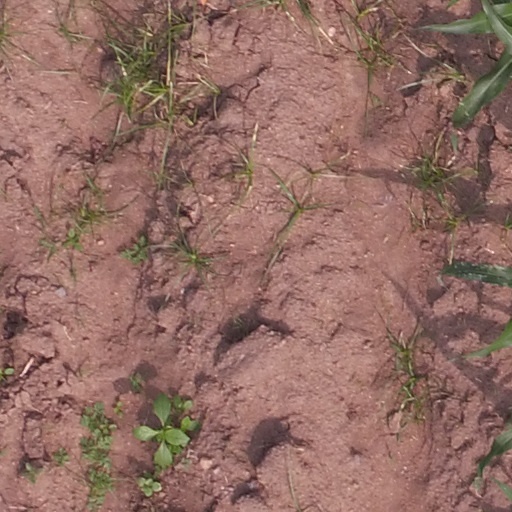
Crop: maize; corn